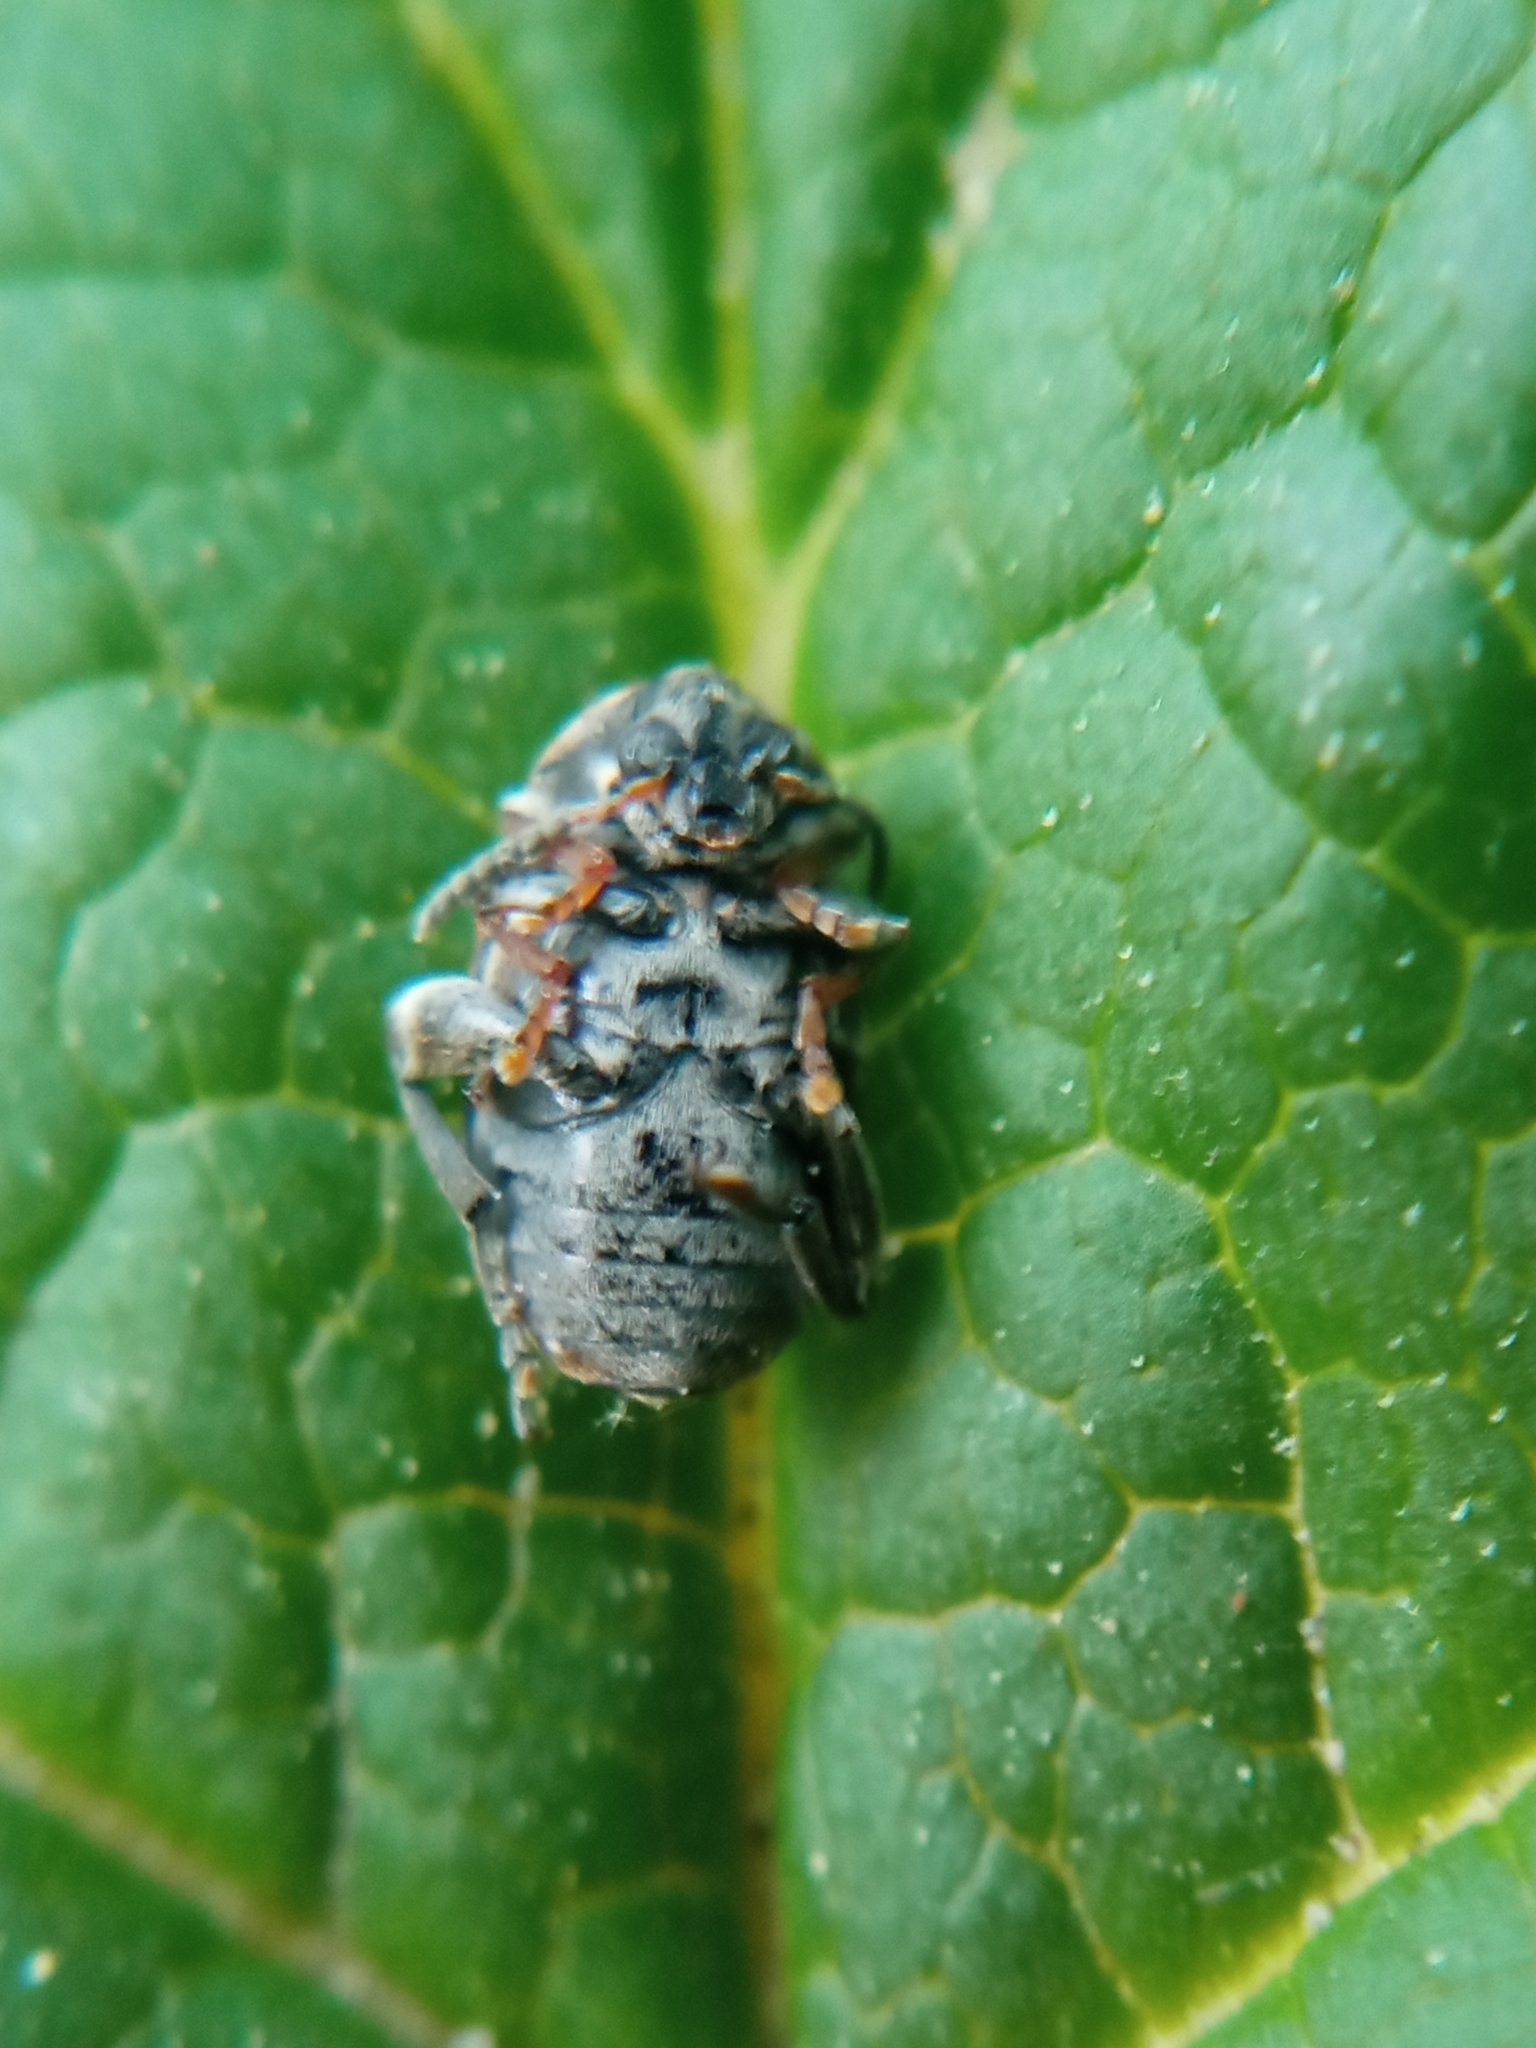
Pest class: pea_weevil